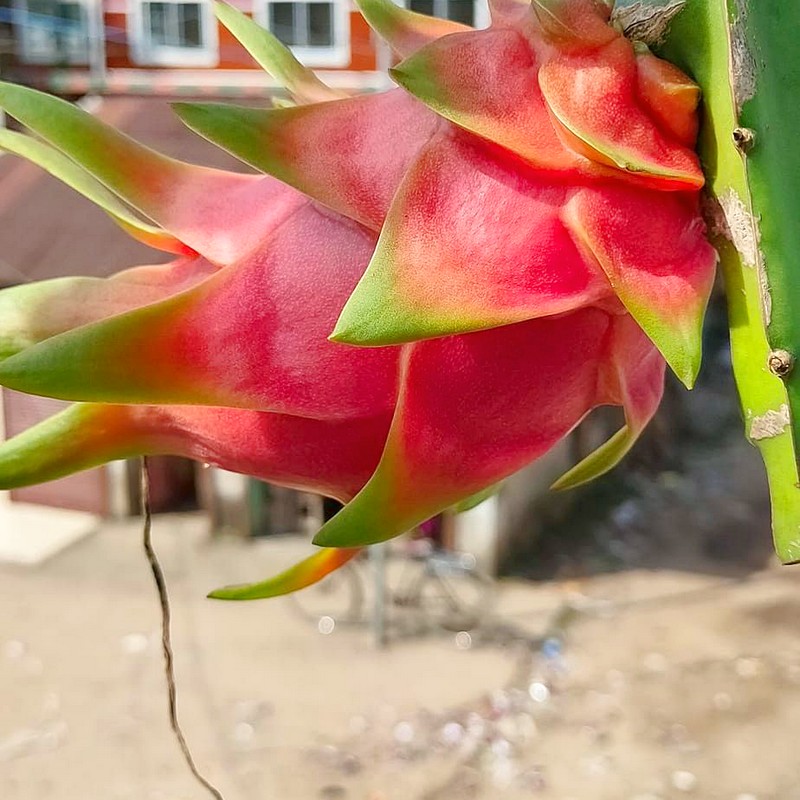
Label: Fresh Dragon Fruit